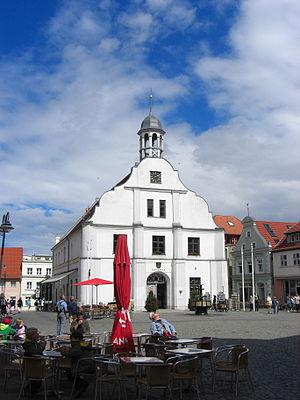
Mairie historique, Place à Wolgast